Small nucleolar RNA snR66

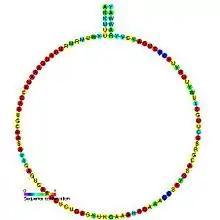
Predicted secondary structure and sequence conservation of snosnR66

snoRNA snR66 is a non-coding RNA (ncRNA) molecule which functions in the modification of other small nuclear RNAs (snRNAs). This type of modifying RNA is usually located in the nucleolus of the eukaryotic cell which is a major site of snRNA biogenesis. It is known as a small nucleolar RNA (snoRNA) and also often referred to as a guide RNA.